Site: brandenburg
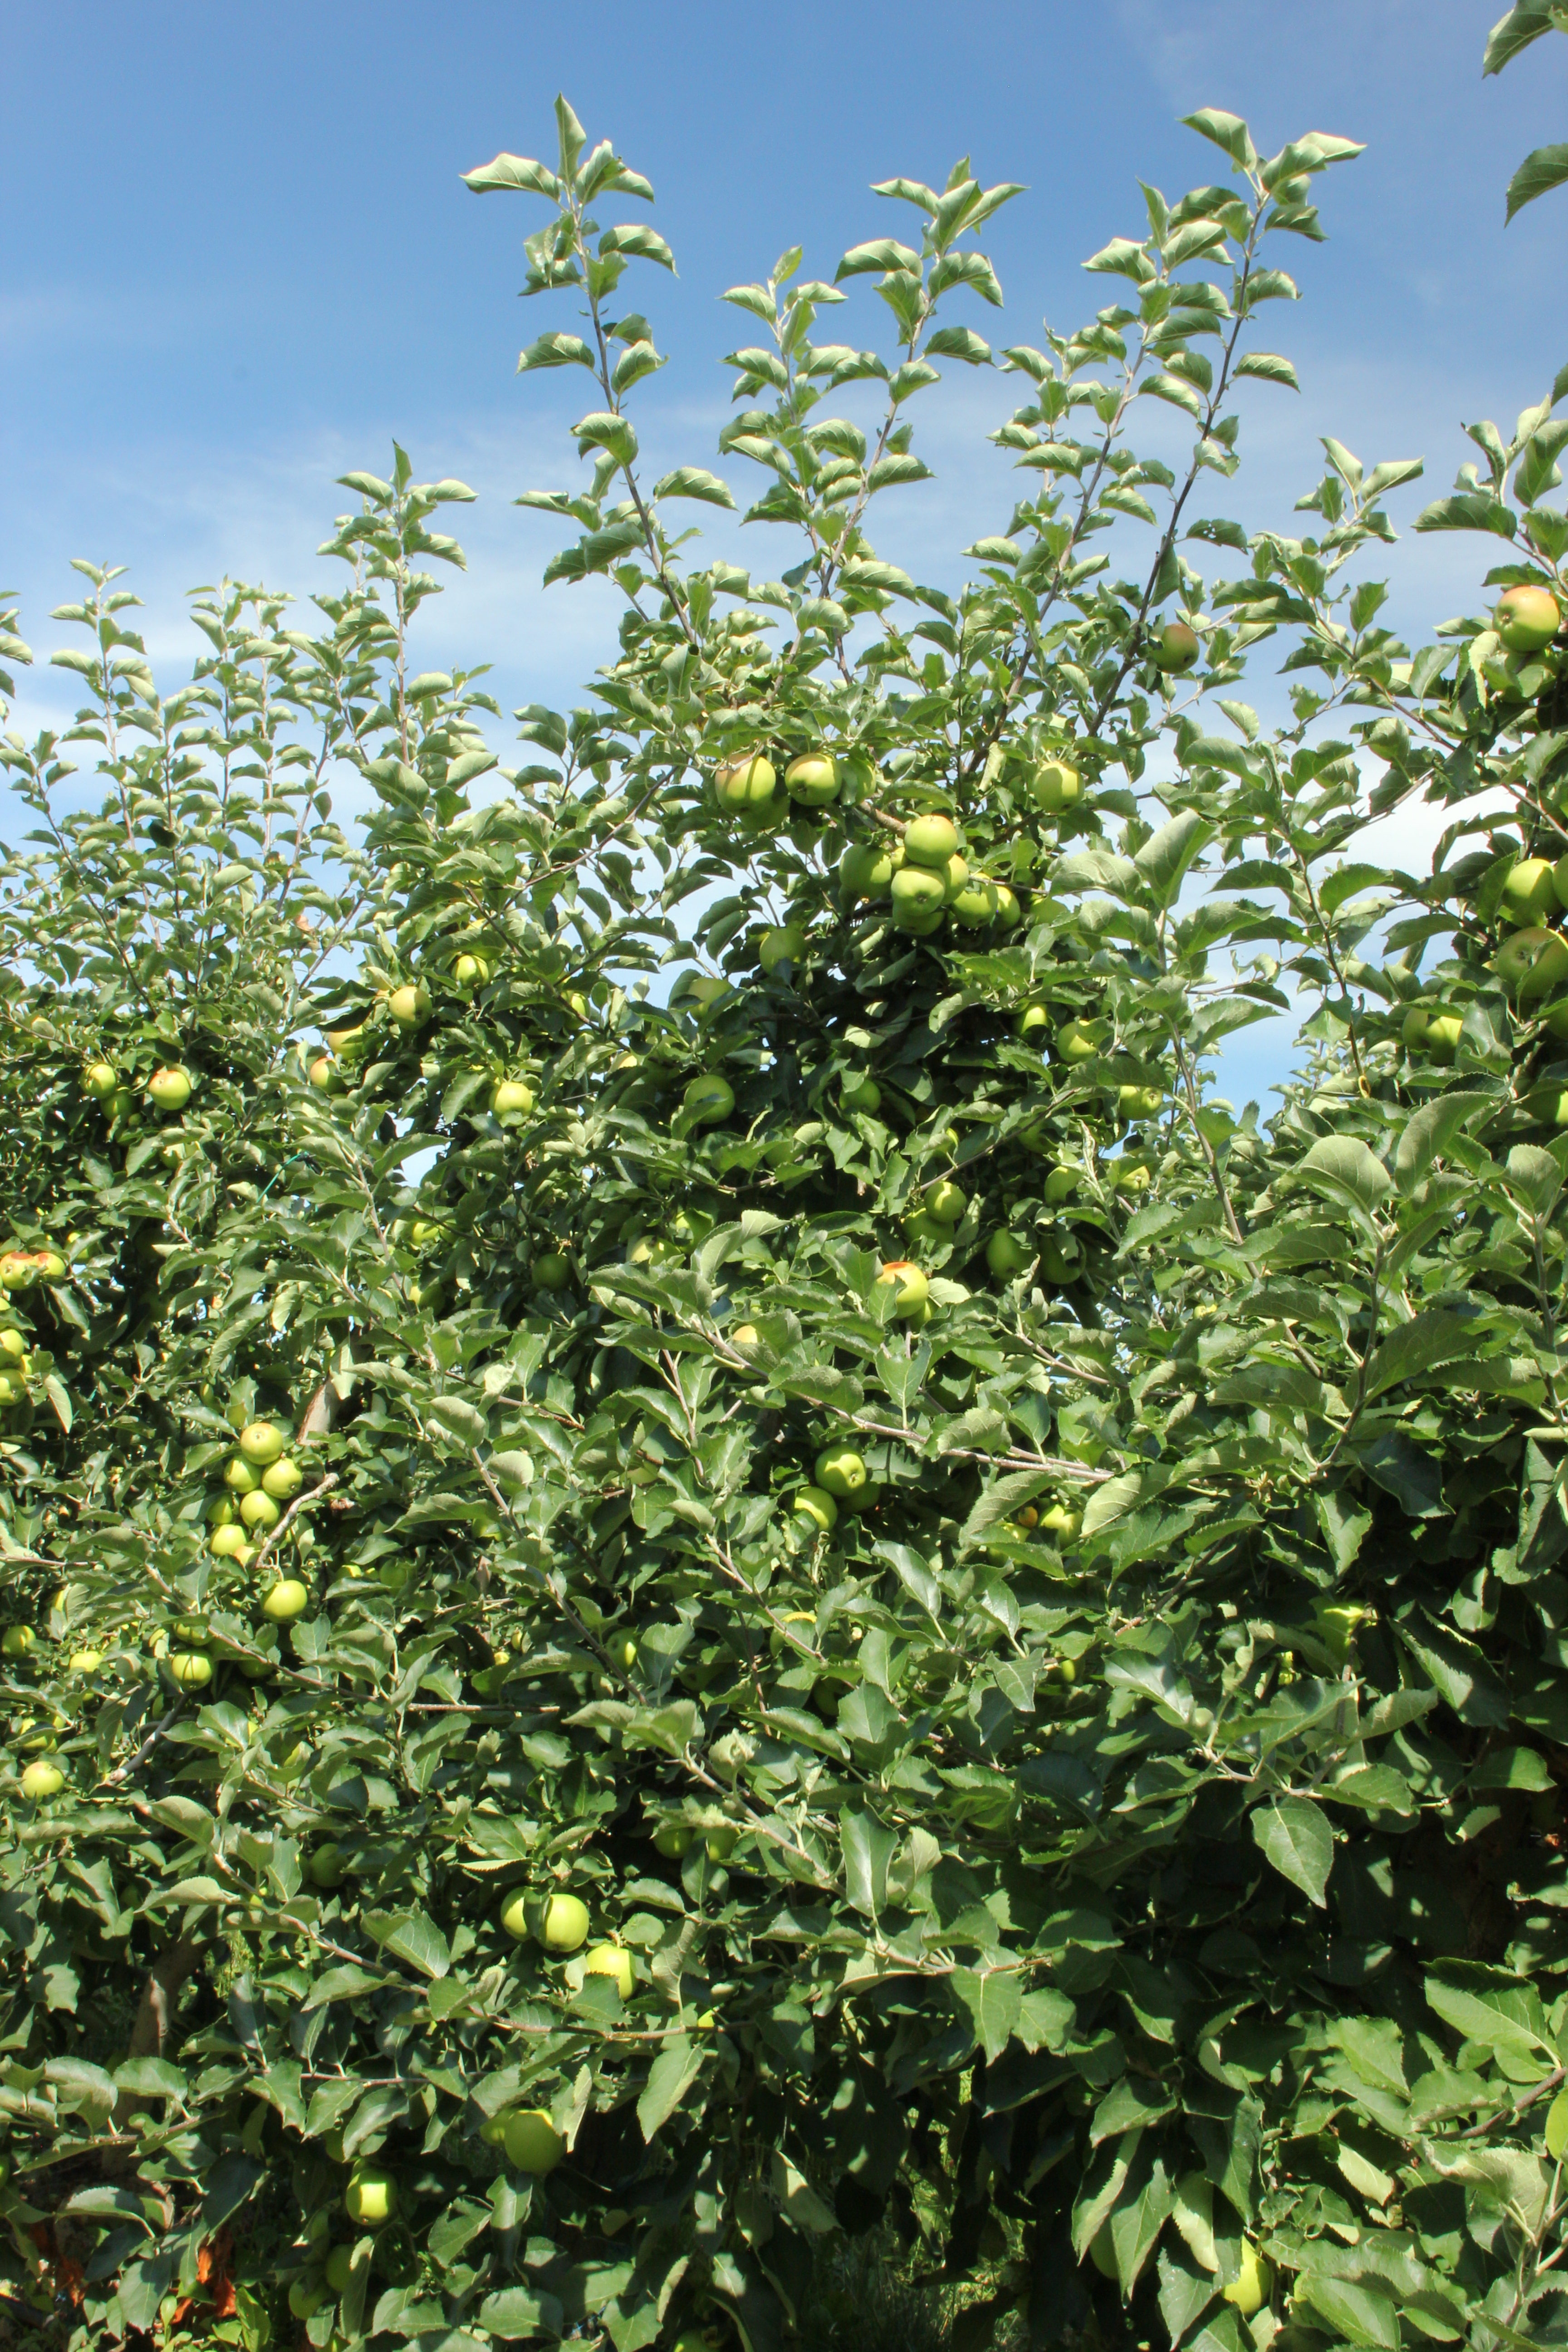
Growth stage (BBCH 77): Development of fruit